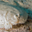
Label: flatfish